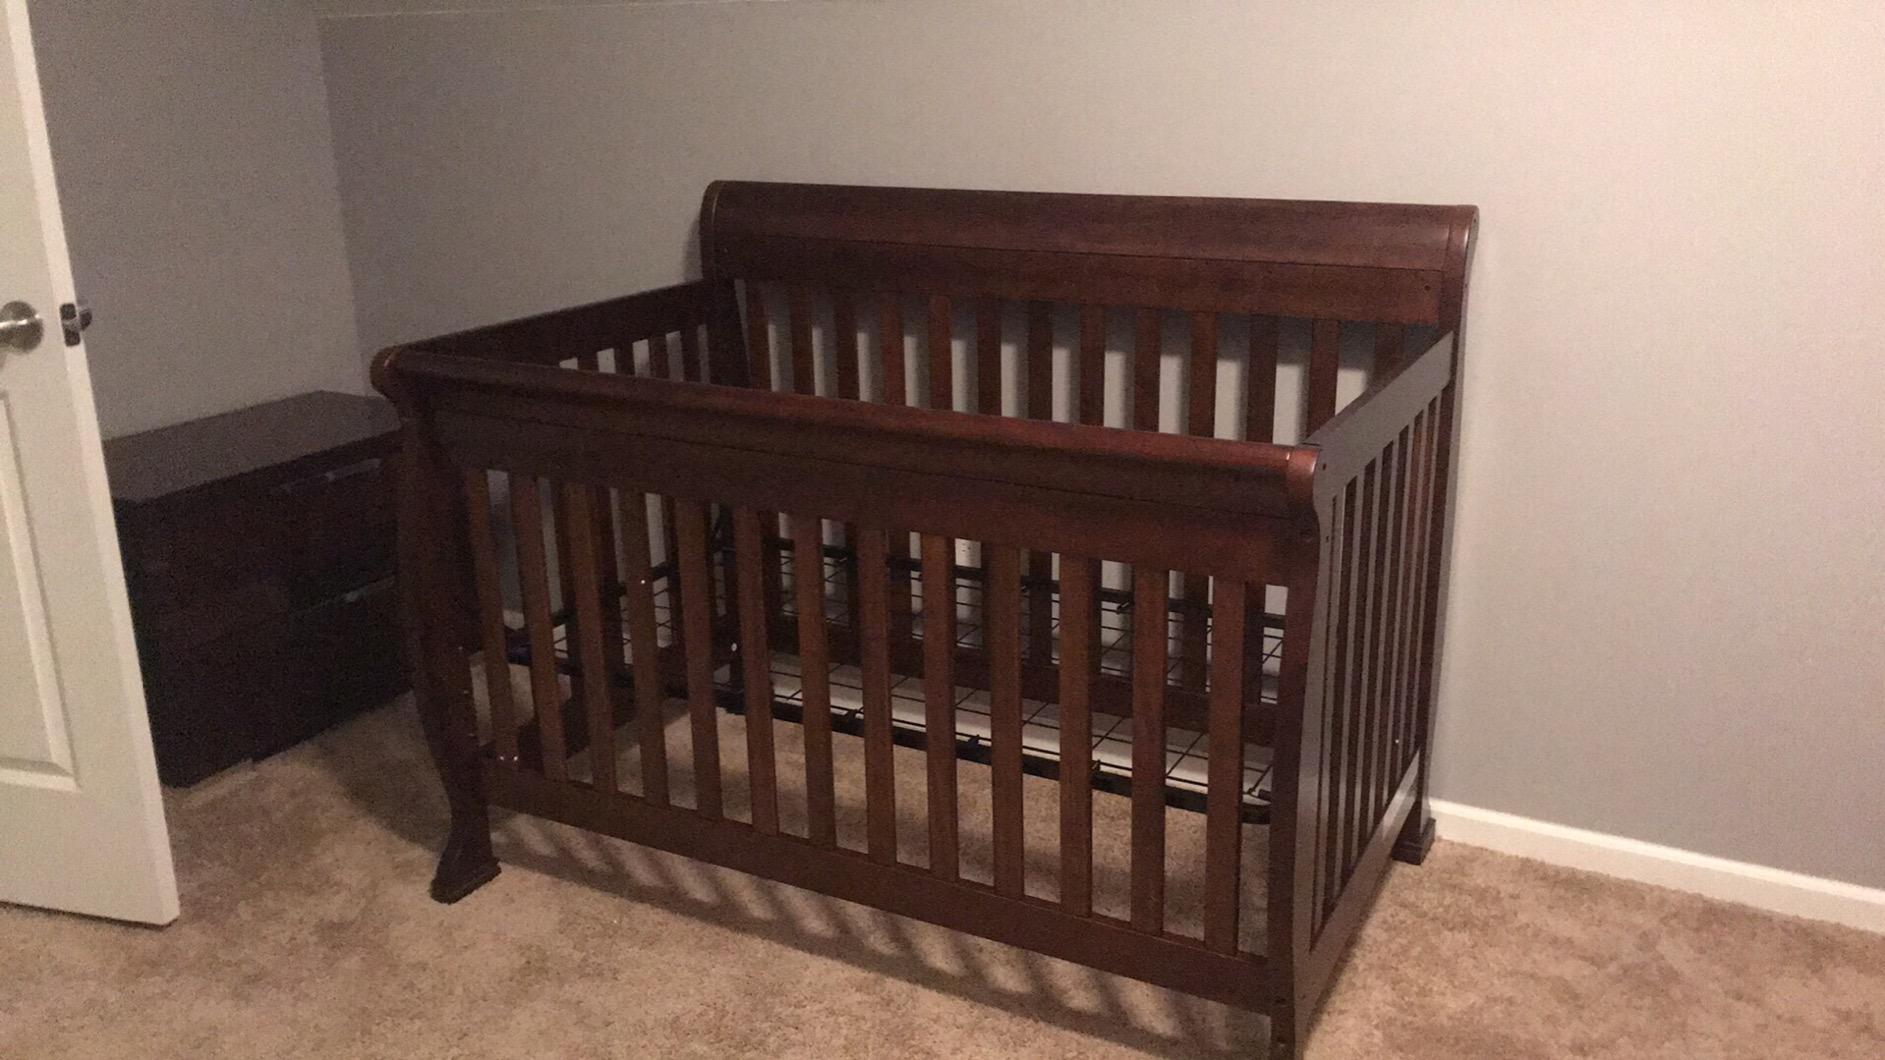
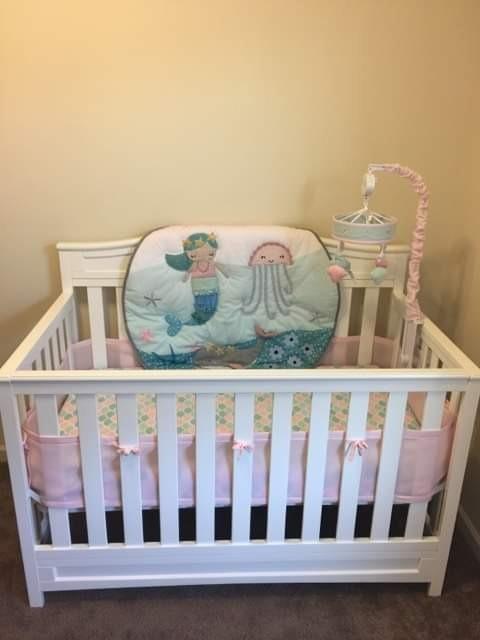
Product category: products_crib
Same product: no